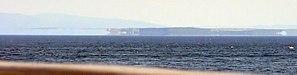
Le mirage est un phénomène optique dû à la déviation des faisceaux lumineux par des superpositions de couches d'air de températures différentes. En fait, il s'agit d'une propagation anormale de la lumière dans une atmosphère où la température, la pression et l'humidité ne varient pas verticalement selon la normale. La déviation de ces rayons donne alors l'impression que l'objet que l'on regarde est à un endroit autre que son emplacement réel, et peut déformer l'image observée.
Le Nouveau-Groenland méridional, ou Groenland méridional, appelé New South Greenland en anglais, est une terre fantôme consignée en mars 1823 par le capitaine américain Benjamin Morrell lors d'un voyage d'exploration et de chasse aux phoques en mer de Weddell, dans l'océan Austral, à bord de la goélette Wasp. Également connue sous le nom de terre de Morrell, ou Morrell’s Land en langue anglaise, elle est mentionnée dans son récit intitulé A Narrative of Four Voyages, écrit neuf ans plus tard : l'auteur y fournit les coordonnées précises mais aussi une description sommaire de cette terre qu'il aurait longée sur plus de 480 km.
Une Fata Morgana est un phénomène optique qui résulte d'une combinaison de mirages.